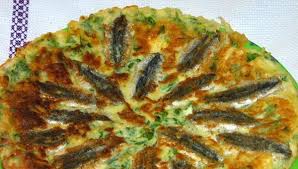
Yemek: hamsi